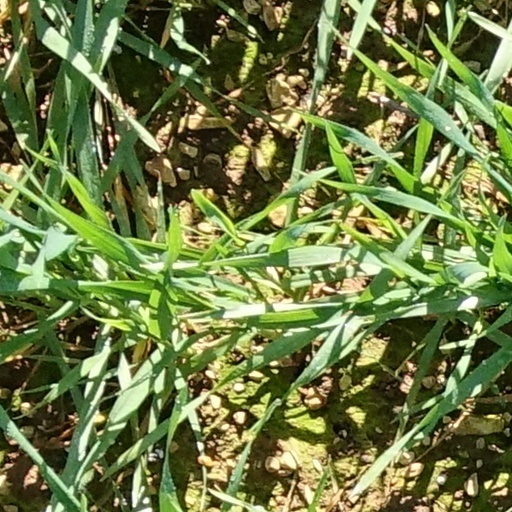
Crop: wheat